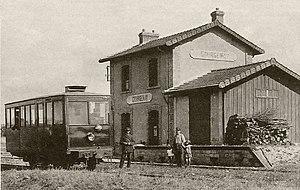
La ligne de Sens à Nogent-sur-Seine et l'embranchement de Saint-Maurice-aux-Riches-Hommes à Villeneuve-l'Archevêque étaient des lignes de chemin de fer secondaire à voie métrique, situées dans les départements de l'Yonne et de l'Aube.
Les Autorails Renault ont été construits par la SAUR, filiale de la société automobile Renault, à partir de 1922.